Cricodon

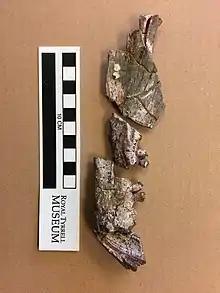

Cranial bones recovered from the Manda Beds consist of a badly crushed orbito-ethmoidal region, a practically complete right mandible, two fragments of the left mandible, several loose teeth, a portion of the occiput, and several unidentified fragments.